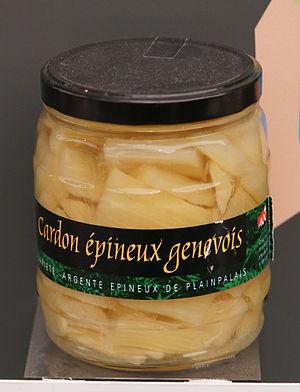
Cardon épineux genevois
Cynara cardunculus est un complexe d'espèces de plantes herbacées bisannuelles, de la famille des Astéracées, comprenant l'artichaut et le cardon, originaires du bassin méditerranéen. C'est en fait un membre amélioré de la grande famille des chardons.